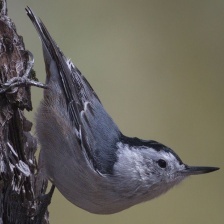
Species: CRESTED NUTHATCH
Scientific name: SITTA CAROLINENSIS